Life as a House

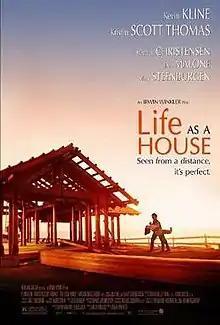
Original poster

Life as a House is a 2001 American drama film produced and directed by Irwin Winkler. The screenplay by Mark Andrus focuses on a man who is anxious to repair his relationship with his ex-wife and teenage son after he is diagnosed with terminal cancer.